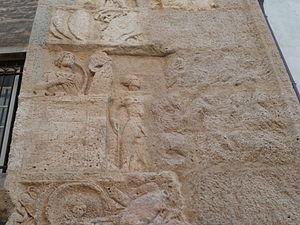
Arc de triomphe édifié sous l'empereur romain Marc Aurèle au iie siècle à Besançon
La porte Noire de Besançon est un arc de triomphe gallo-romain de 16,56 m édifié sous l'empereur romain Marc Aurèle au IIᵉ siècle, à l'origine entièrement décoré de fines sculptures représentant des divinités de la mythologie grecque et romaine et des scènes de combats pour la plupart effacées par le temps. La porte, probablement un des plus beaux monuments de Besançon à l'origine, est aujourd’hui très endommagée.